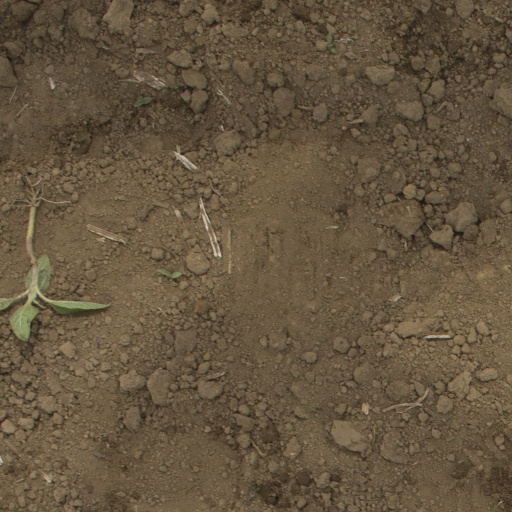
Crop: Jerusalem artichoke